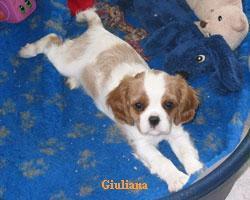
Blenheim_spaniel